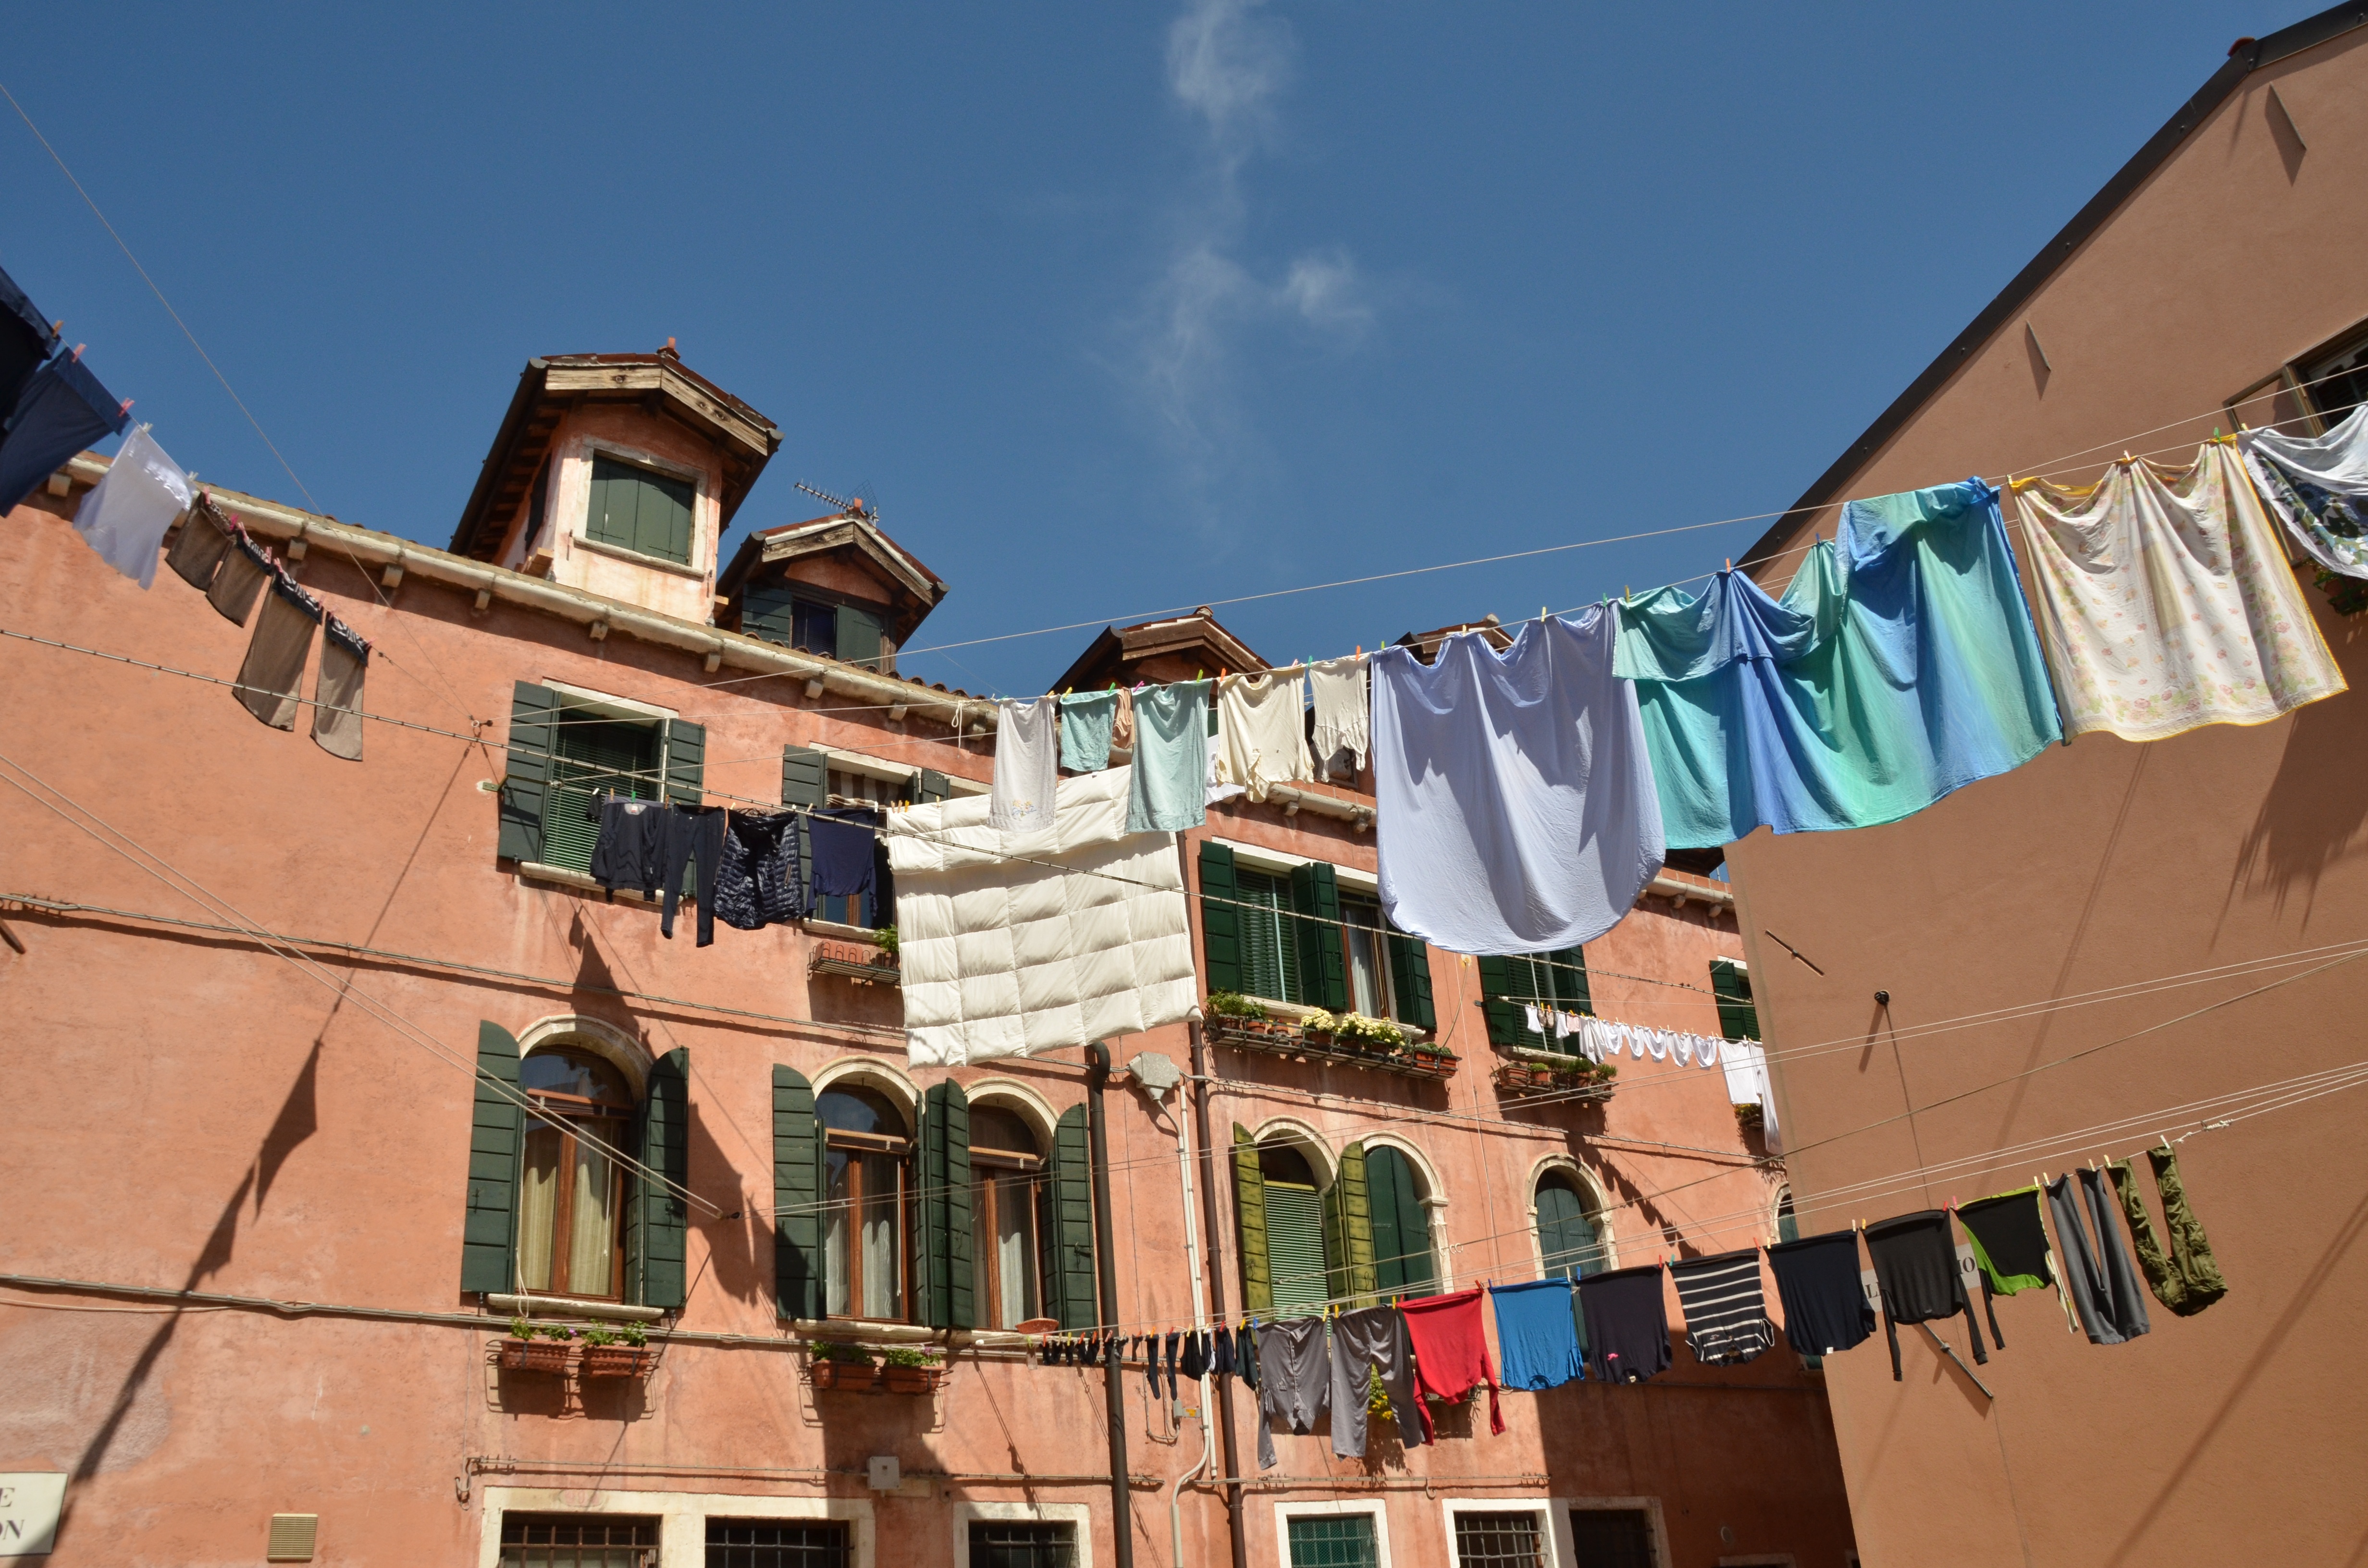
architecture, house, town, roof, building, city, wall, downtown, italy, facade, venice, blue, laundry, was, neighbourhood, urban area, washing day